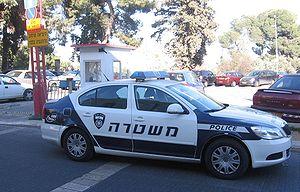
La police d'Israël ou Mishtara est une force civile de l'État d'Israël, salariant 26 000 personnes + 75 000 volontaires. Comme pour la plupart des autres forces de police dans le monde, leurs fonctions incluent la sûreté publique, l'investigation judiciaire, la gestion de la circulation et le maintien de l'ordre.